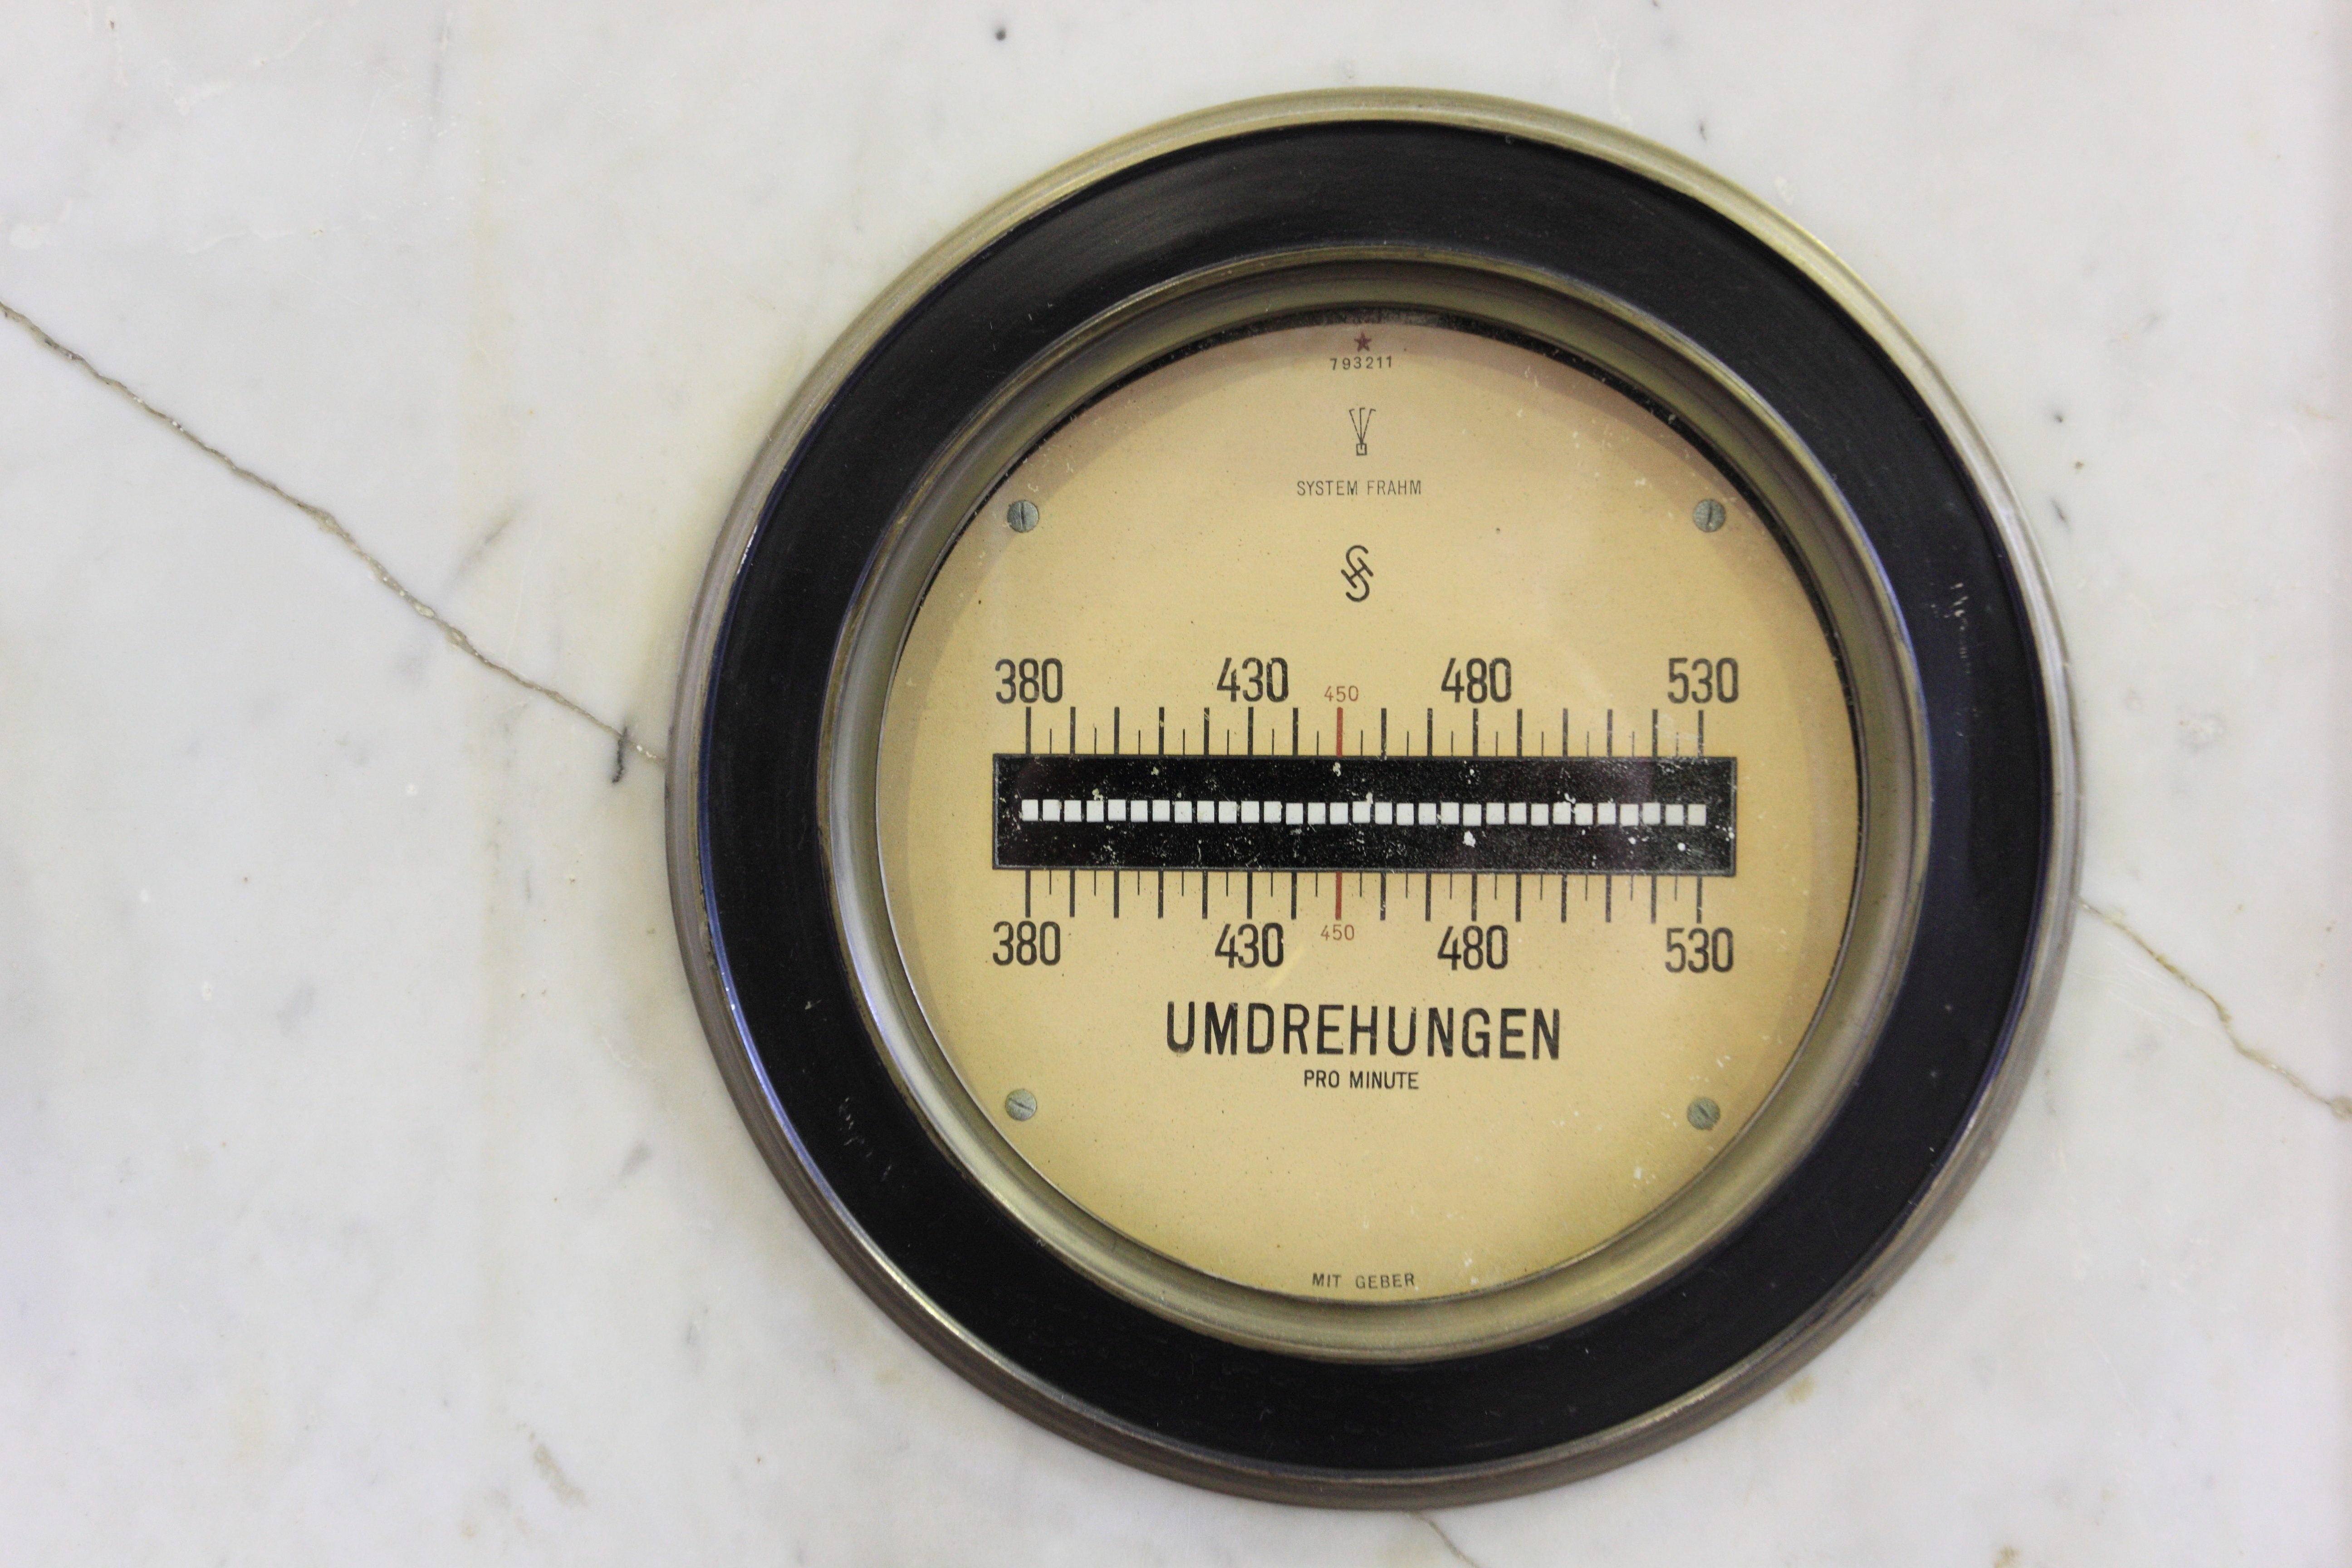
hand, tool, electrical, meter, instrument, measure, gauge, electricity, scale, dial, energy, indicator, eye, germany, organ, generation, frequency, measuring, man made object, boatlift, henrichenburg, measuring instrument